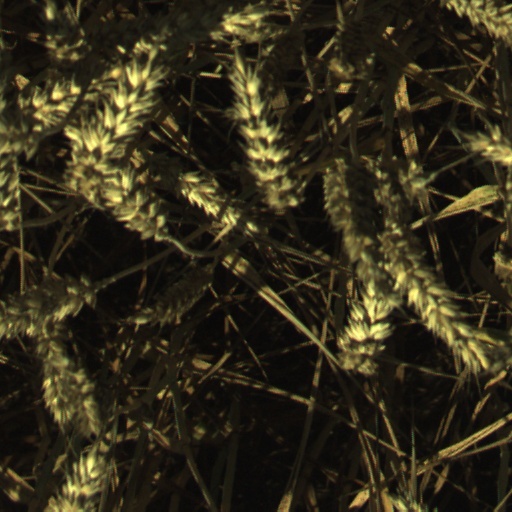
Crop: wheat